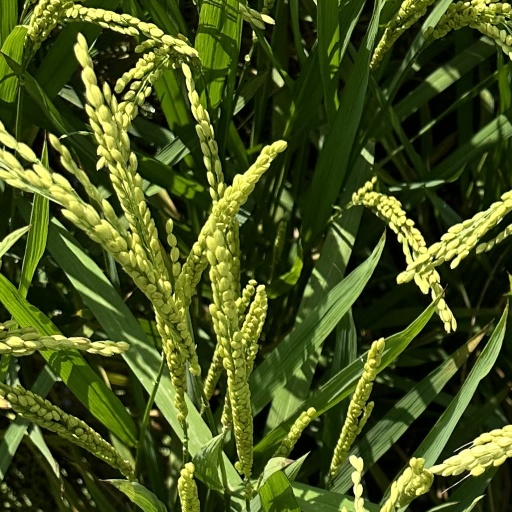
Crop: rice